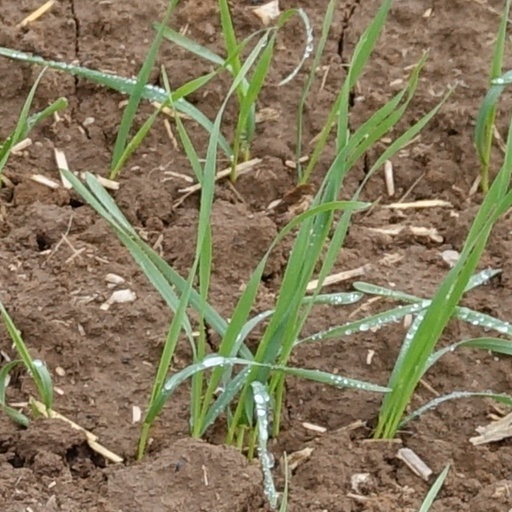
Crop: wheat